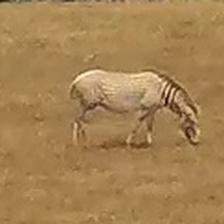
Pose orientation: right